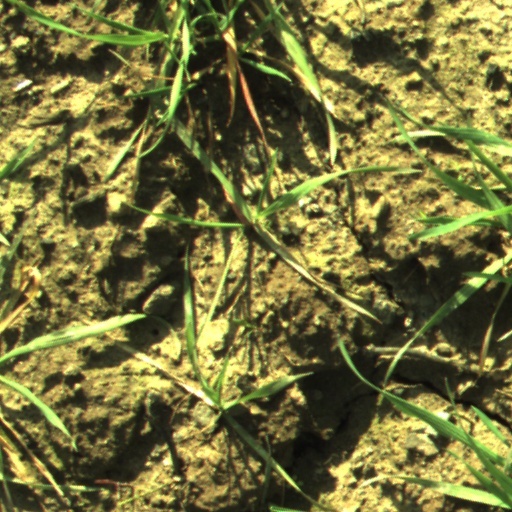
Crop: wheat